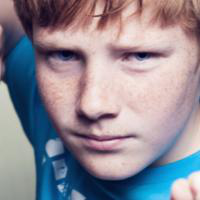
Age group: age 11-20